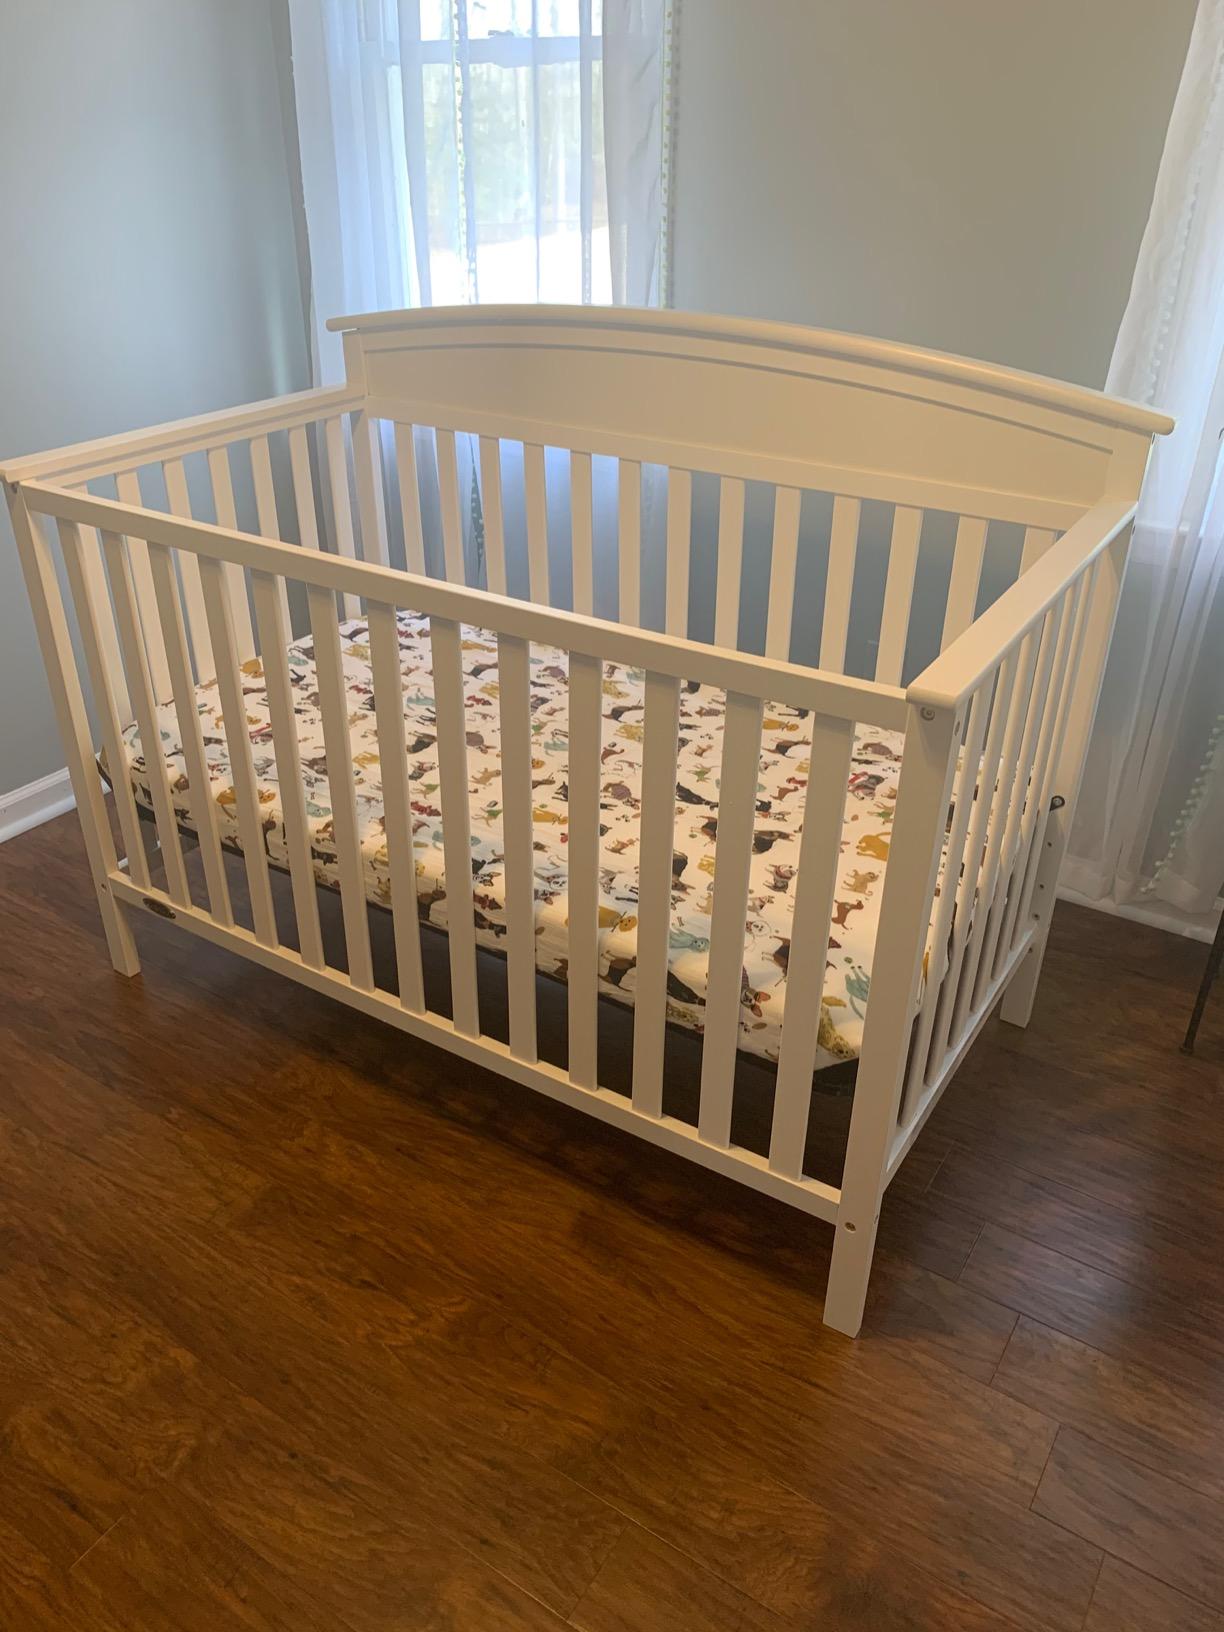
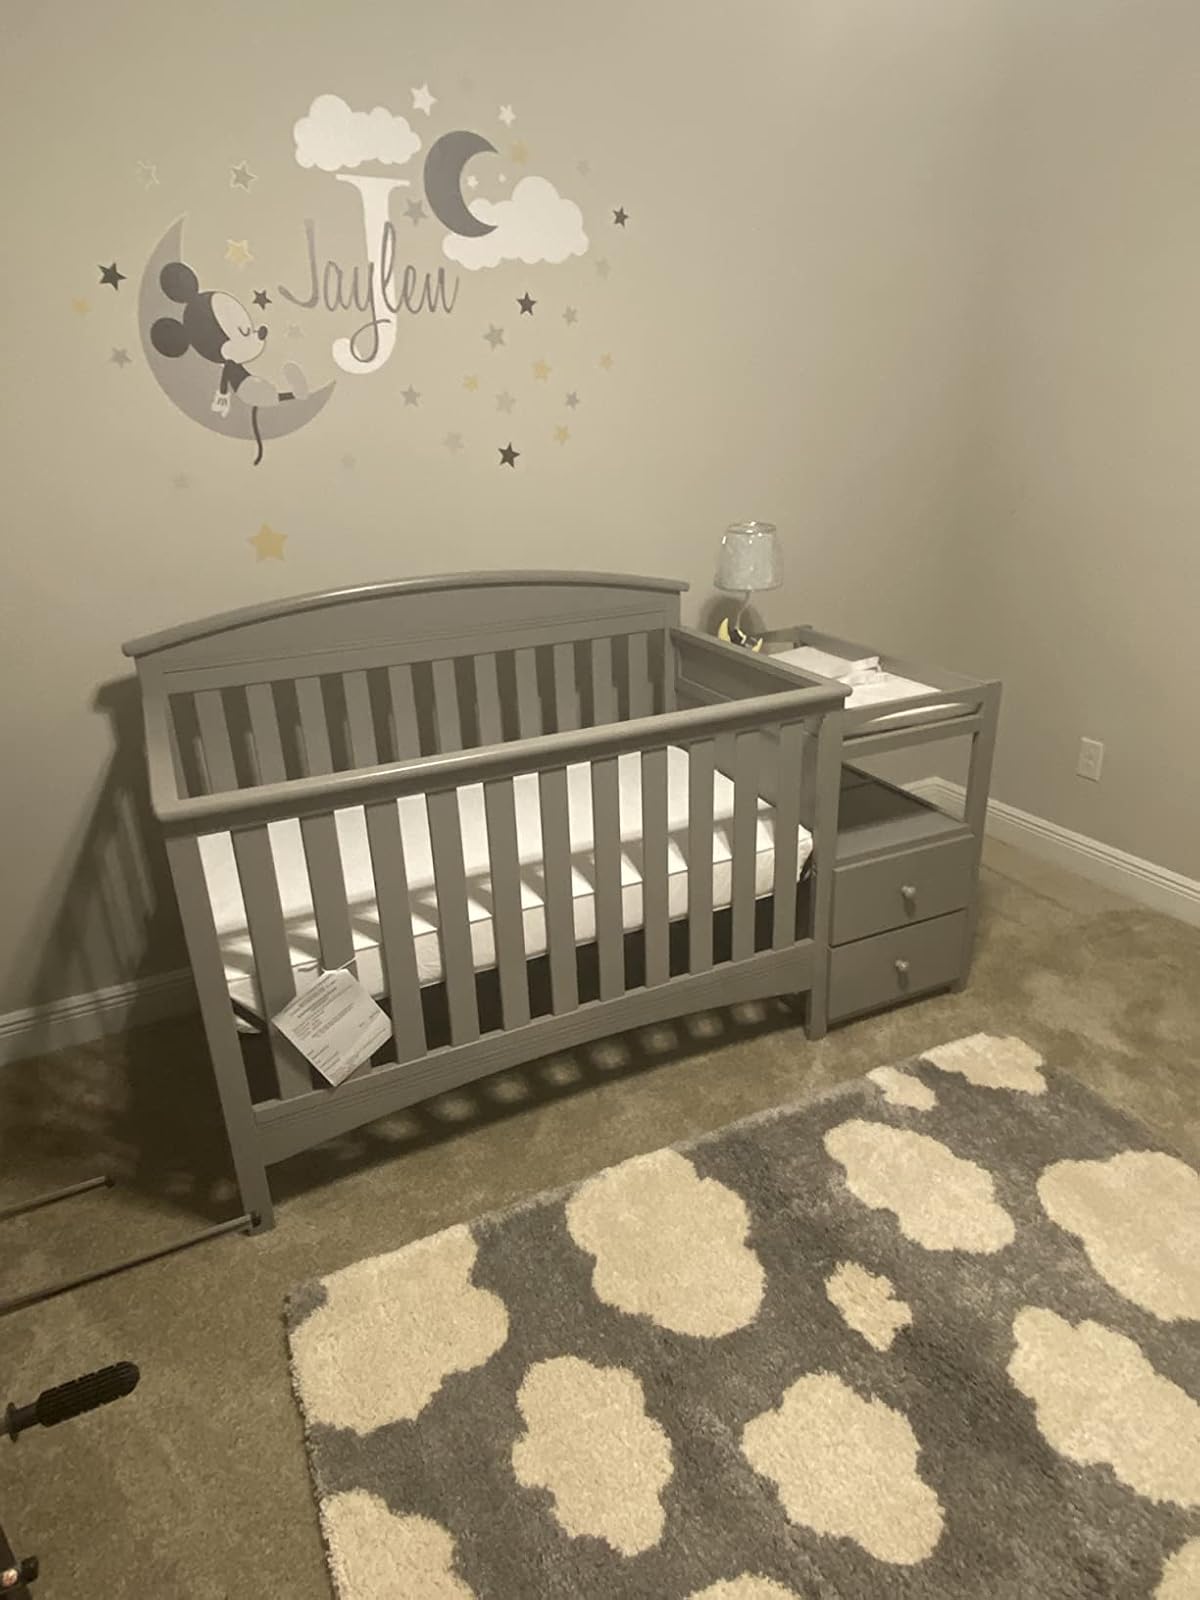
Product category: products_crib
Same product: no